Englesqueville-la-Percée

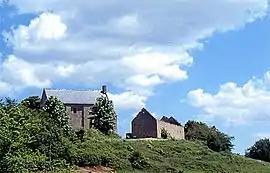
Chateau of Beaumont-le-Richard

Englesqueville-la-Percée is a commune in the Calvados department in the Normandy region in northwestern France.